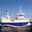
Label: ship